2008 Canadian federal election

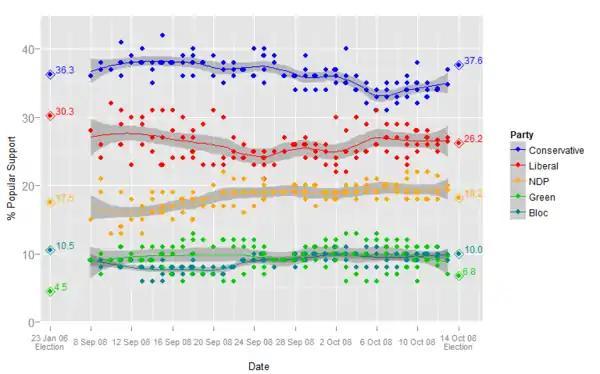
Plot of Opinion Polls during the election period

Those candidates not belonging to a major party, receiving more than 1,000 votes in the election, are listed below: